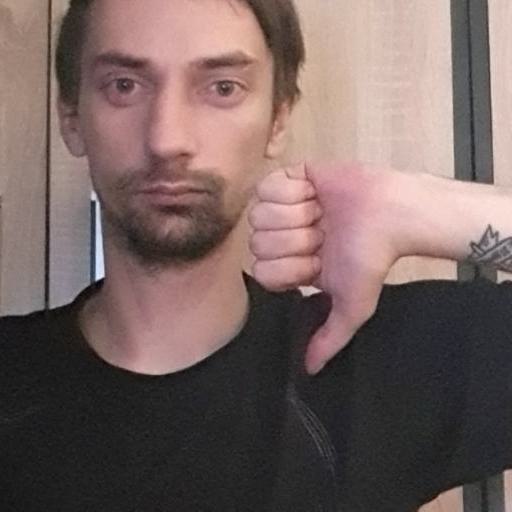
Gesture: dislike